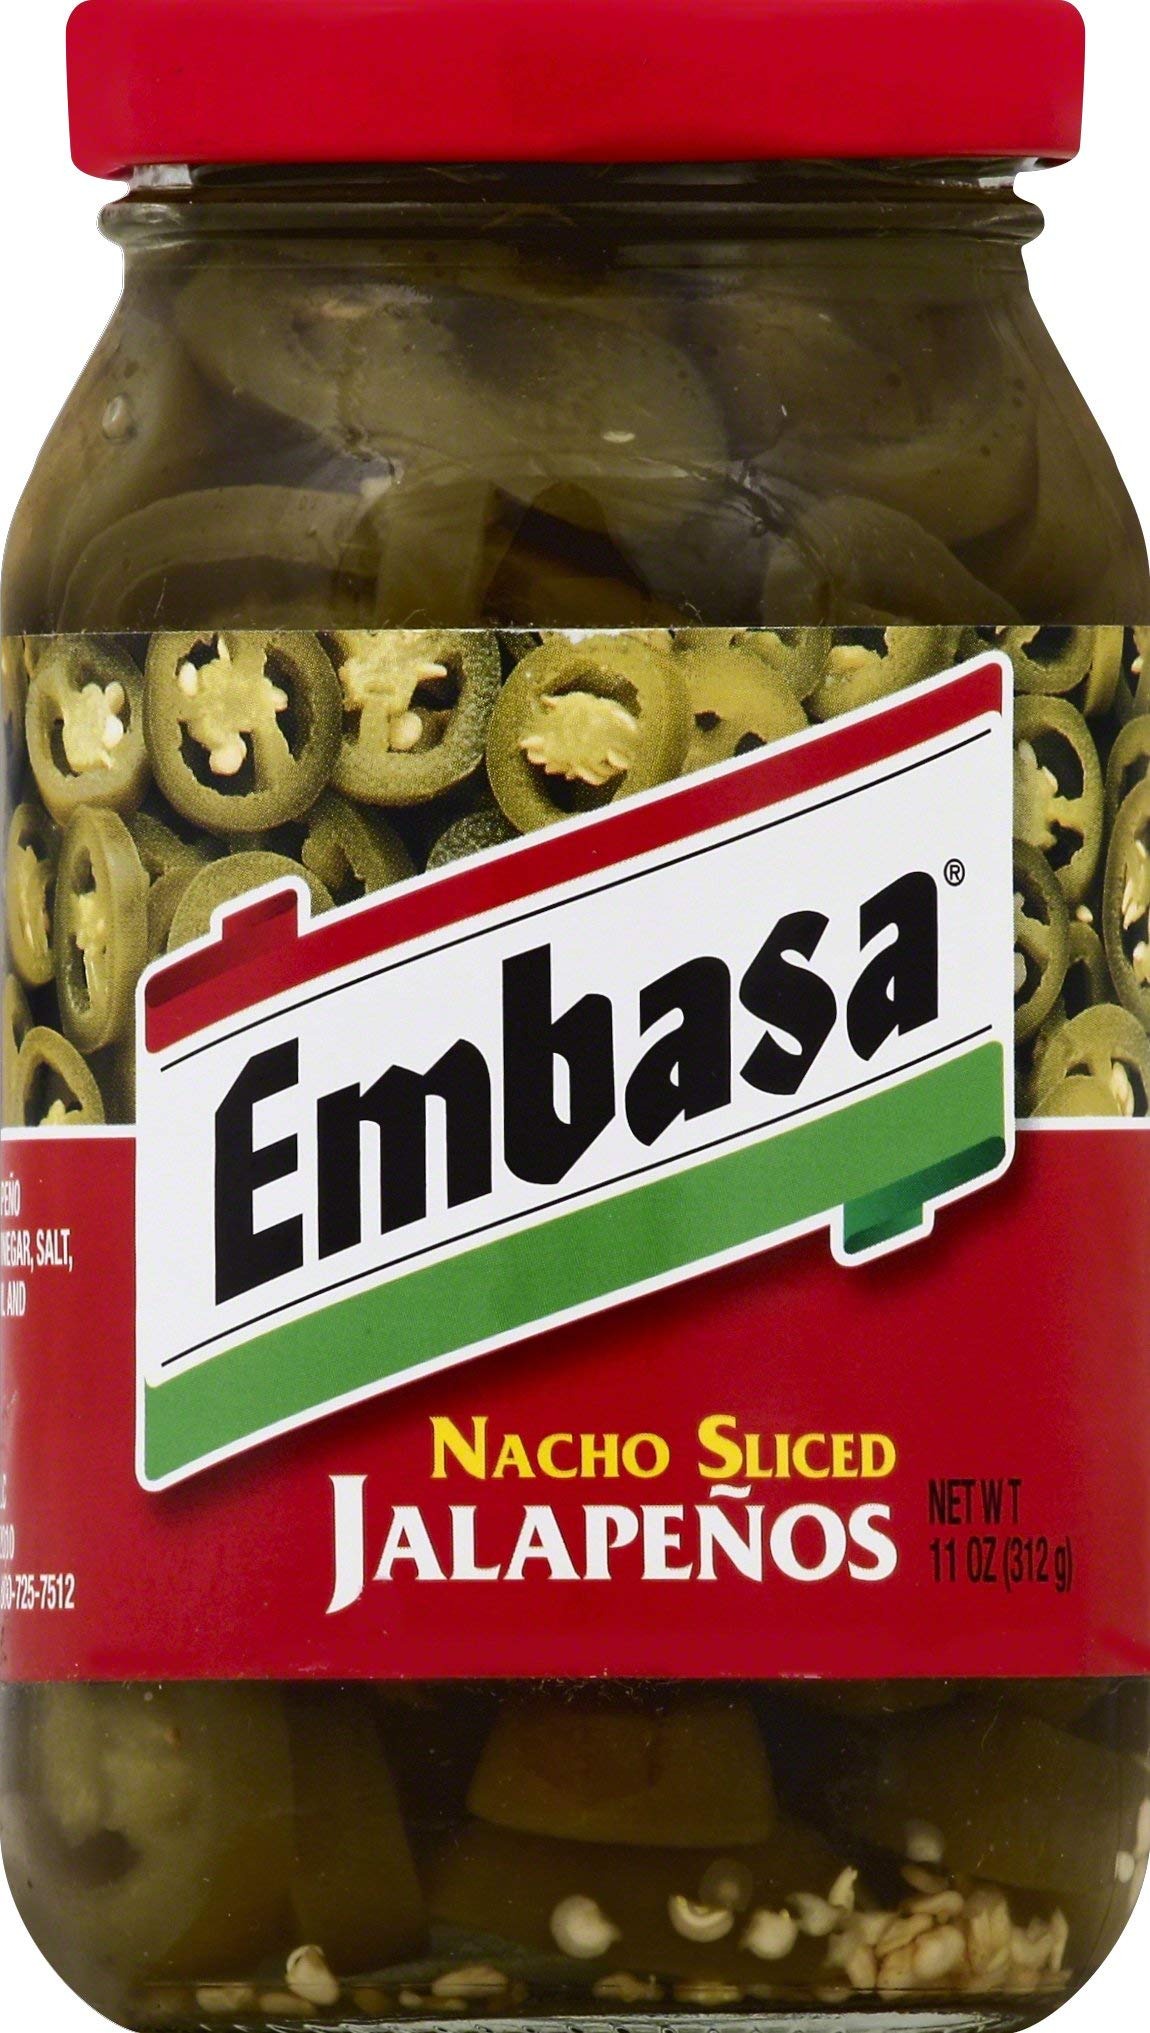
Item Name: EMBASA Nacho Sliced Jalapeño Peppers, 11 Oz Jar
Value: 11.0
Unit: ounce

Price: 10.235